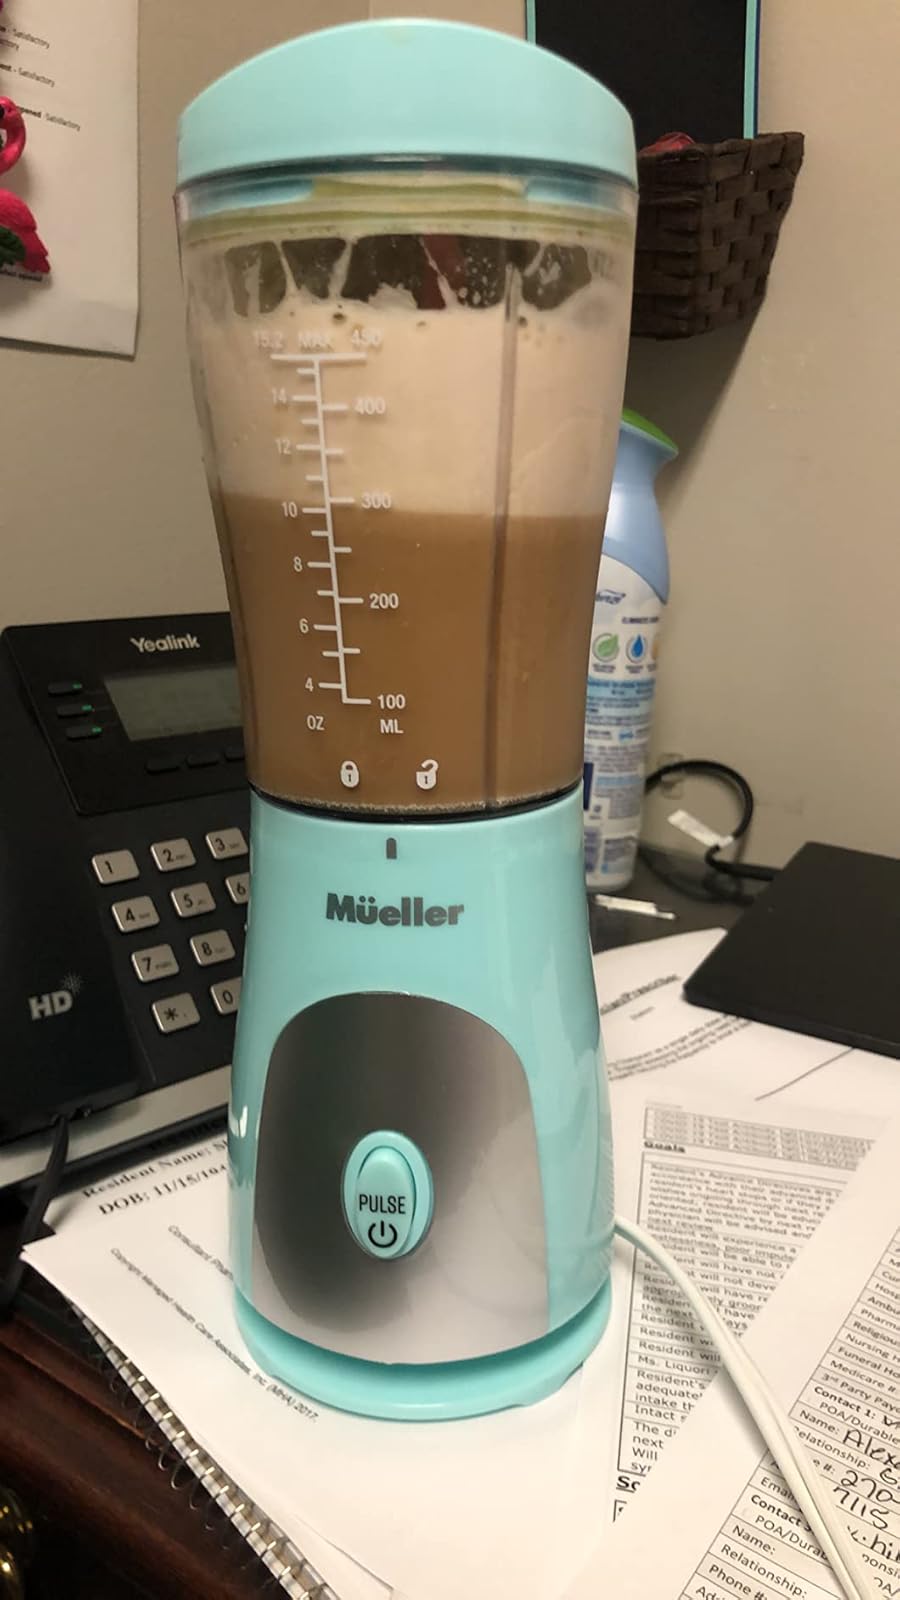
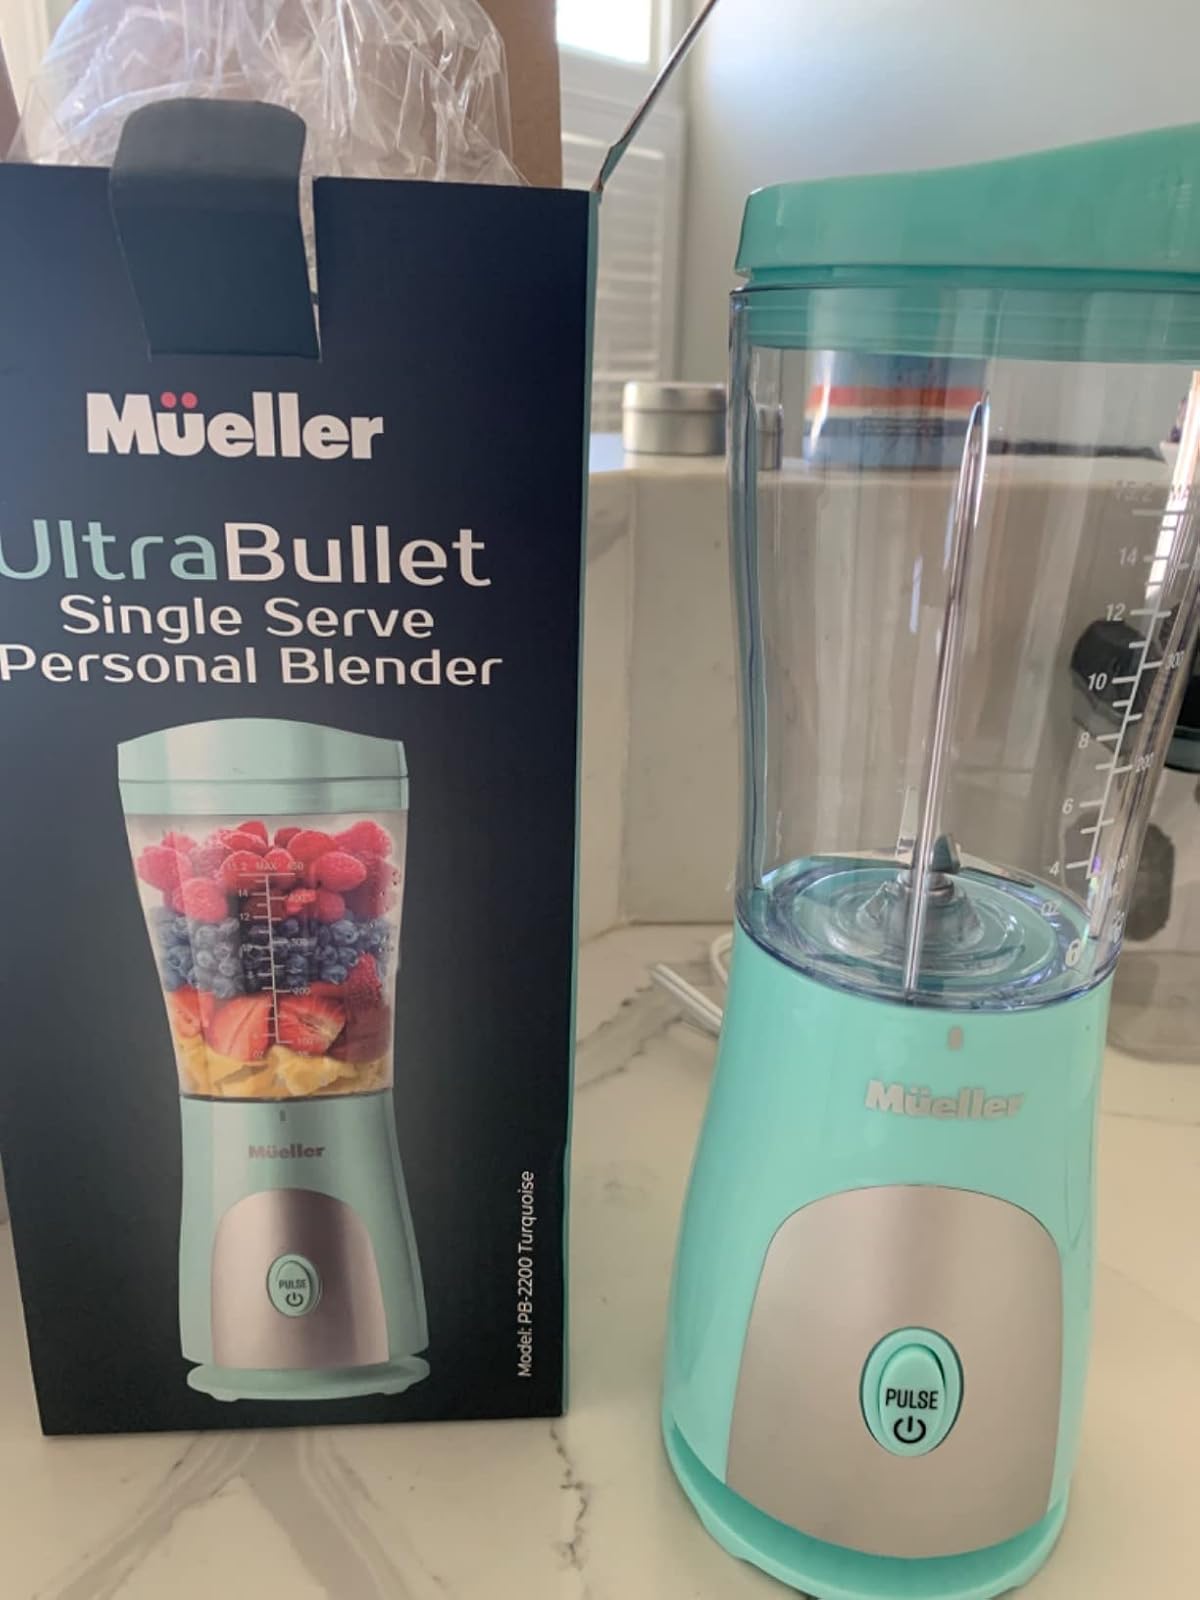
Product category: items_blender
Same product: yes